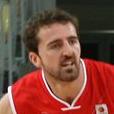
Age: 31